Ossetians

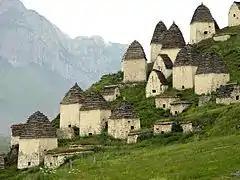

The Ossetians descend from the Iazyges tribe of the Sarmatians, an Alanic sub-tribe, which in turn split off from the broader Scythians itself. The Sarmatians were the only branch of the Alans to keep their culture in the face of a Gothic invasion (c. 200 AD) and those who remained built a great kingdom between the Don and Volga Rivers, according to Coon, "The Races of Europe". Between 350 and 374 AD, the Huns destroyed the Alan kingdom in the Battle of the Tanais River and the Alan people were split in half. A few fled to the west, where they participated in the Barbarian Invasions of Rome, established short-lived kingdoms in Spain and North Africa and settled in many other places such as Orléans, France, Iași, Romania, Alenquer, Portugal and Jászberény, Hungary. The other Alans fled to the south and settled in the Caucasus, where they established their medieval kingdom of Alania.